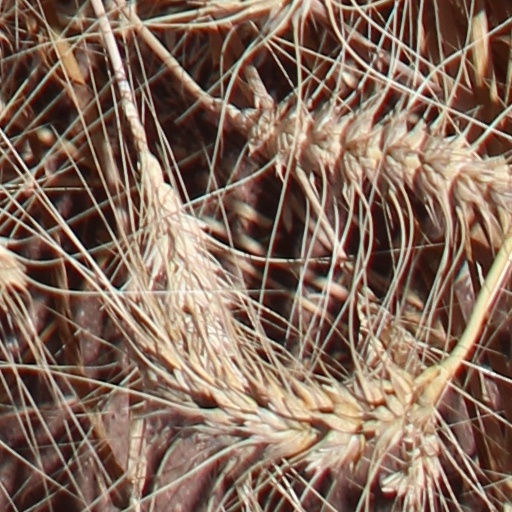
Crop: wheat